Tudorel Bratu

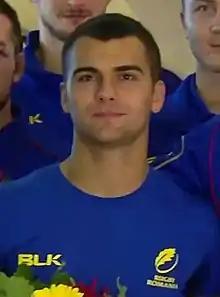
Tudorel Bratu during a press conference in October 2015, shortly before arriving from the 2015 Rugby World Cup

Tudorel Bratu (born 23 April 1991) is a Romanian rugby union player. He plays in the scrum-half. He played for SuperLiga club CSM București. He was called for the 2015 Rugby World Cup, playing in his first game for Romania, without scoring.